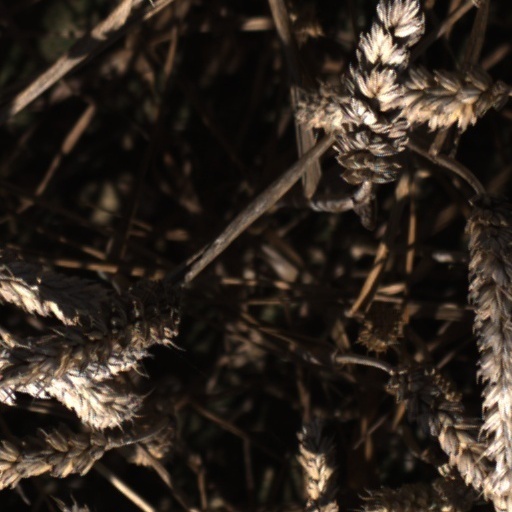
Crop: wheat